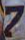
Number: 7